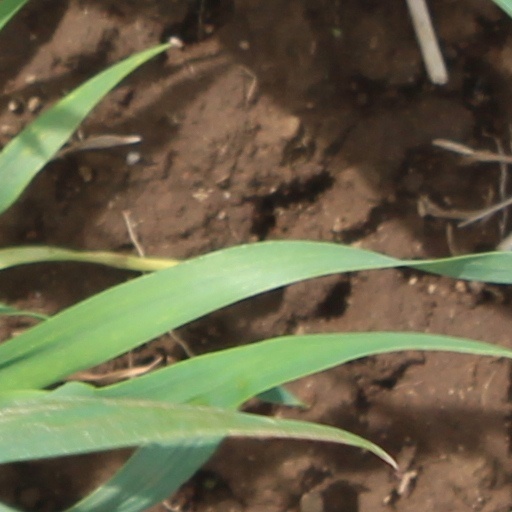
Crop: wheat